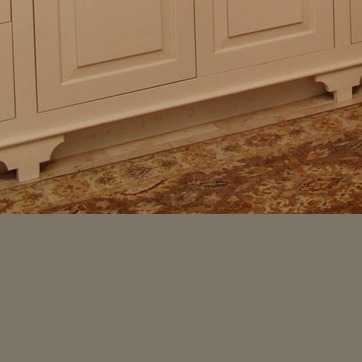
Material: carpet